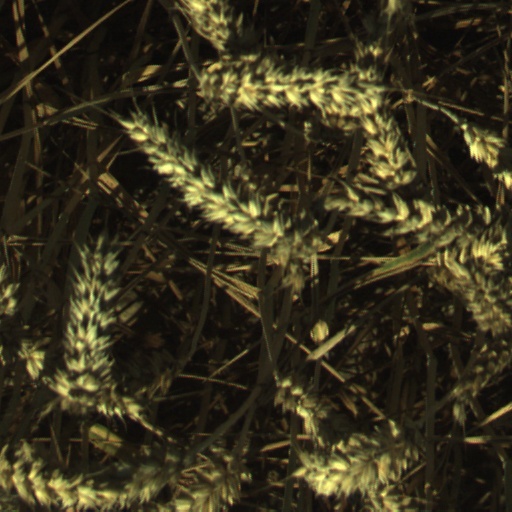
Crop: wheat